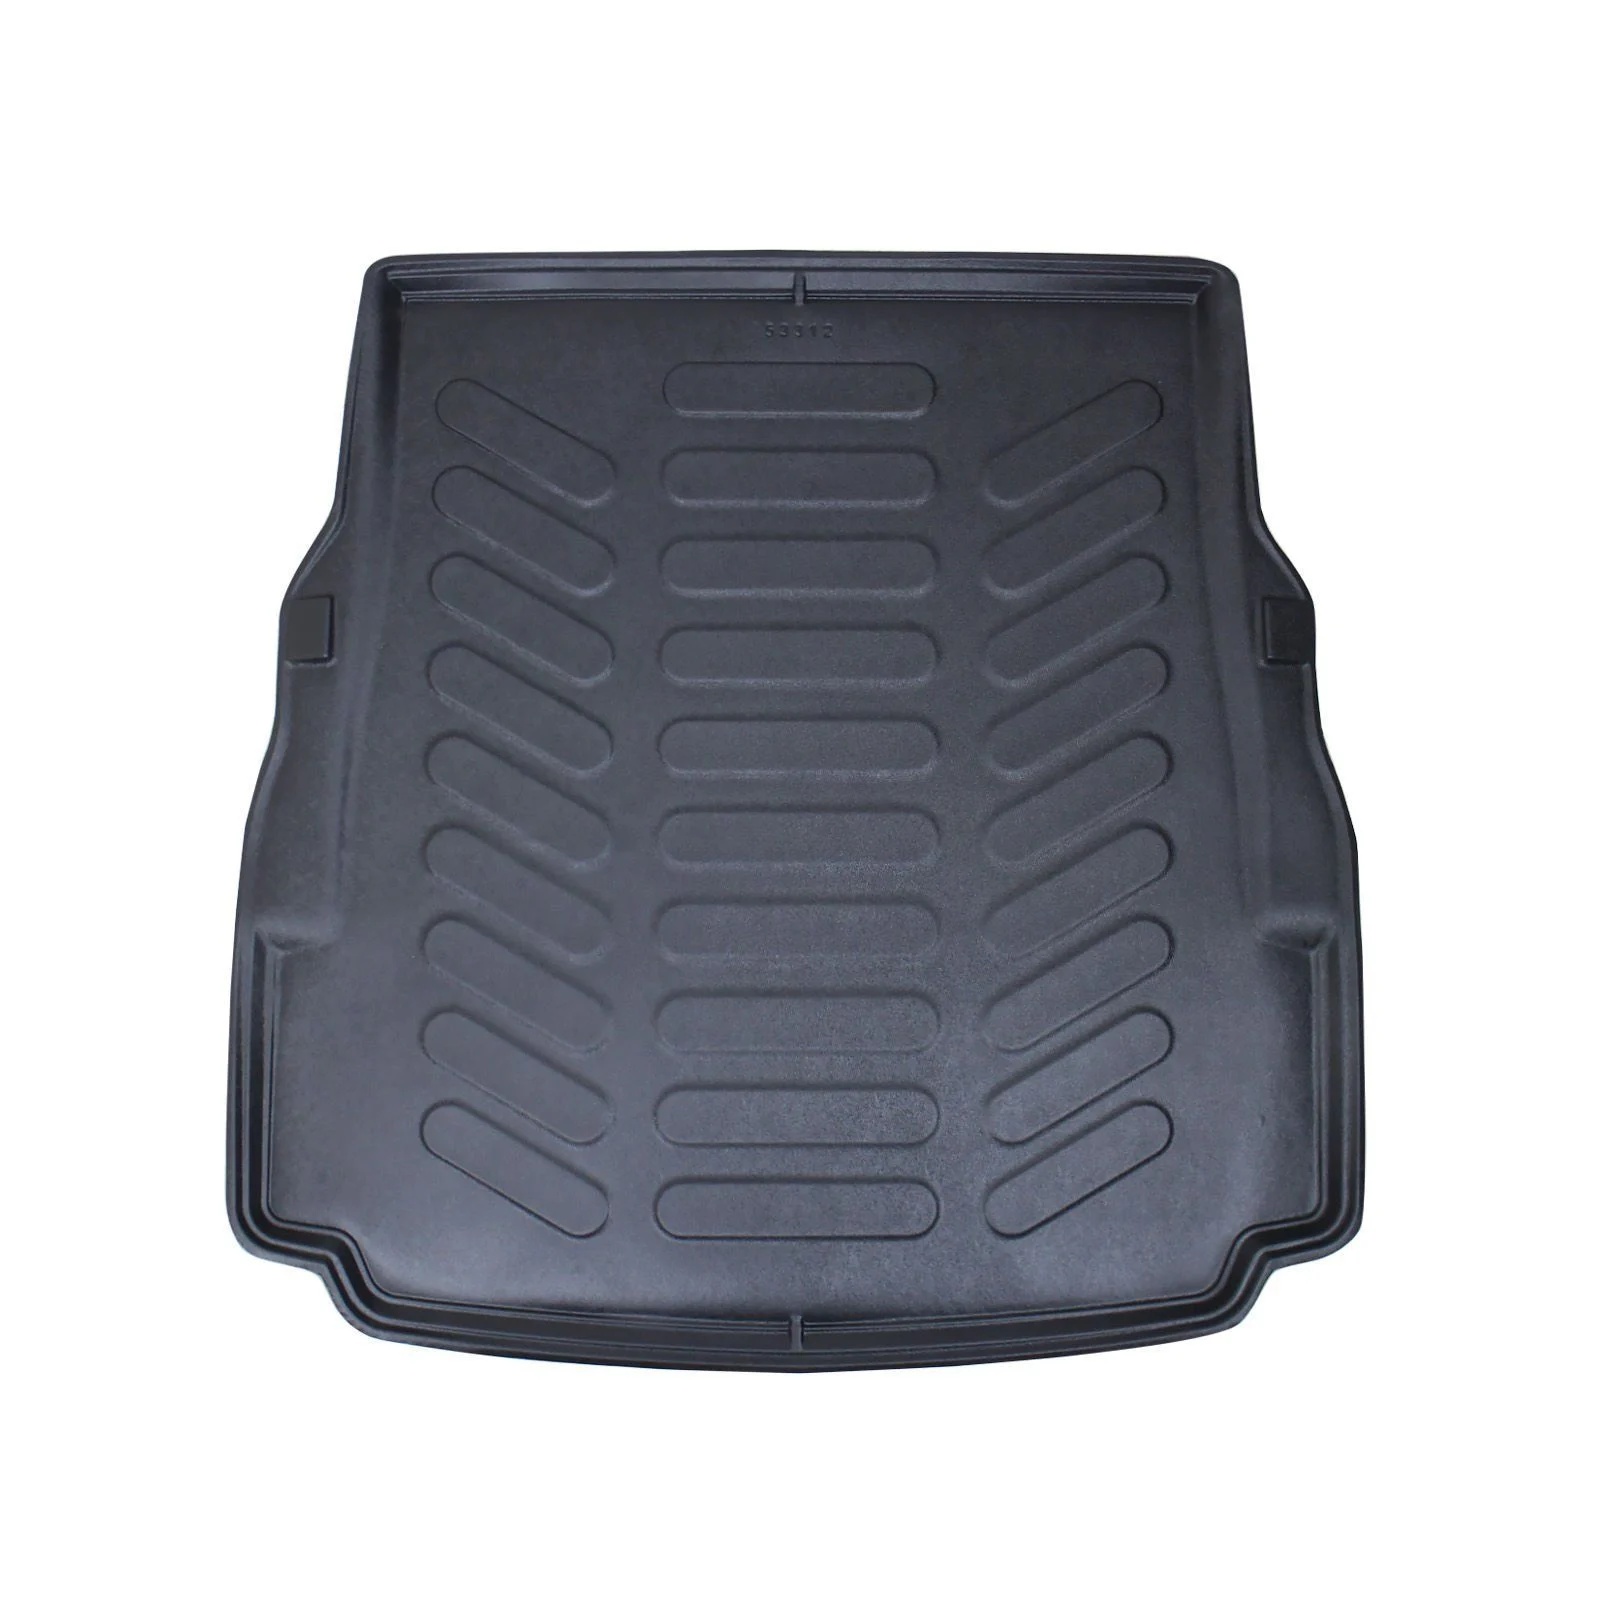
Bmw 5 Serisi E39 1995-2004 Bagaj Havuzu
- Piyasadaki en kaliteli malzemelerdendir. - Ekolojik, doğayla dost , geri dönüştürülebilen malzemeden imal edilmiştir - 50°C den +80°C ye kadar yüksek dayanıklılığa sahip,kendini salmayan kaliteli malzemeden imal edilmiştir. - Plastik içermeyen ham madde ile üretilmektedir - Derinlik: 3 - 5 Cm. (araç modellerine göre farklılık gösterir) - Kalınlık: 1,1-1,7 mm arası - Renk: Siyah. - Miktar: 1 adet - Ölçü: Orijinal Bagaj Ölçüsünde (Bagaj Havuzu, aracınızın bagajı için özel olarak birebir olarak üretilmiştir) - Sağlam gövde yapısı sayesinde güneş ışığına, aşınmalara, sıcaklığa, soğukluğa ve suya dayanıklıdır. - Bagaj Havuzu yan yüzeylerinde bulunan yaklaşık 3 - 5 cm kalınlığından bariyer çıkıntısı sayesinde, bagaj havuzu dışına çıkabilecek su, toz, çamur vb. maddelerin aracınızı kirletmesini engeller. - Aracınızın bagaj kısmının temiz ve düzenli durmasını sağlar. - Soğukta ve sıcakta sertleşme ve kırılma yapmaz. - Montaj gerektirmeyen yumuşak malzemesi sayesinde 10 saniyede bagajınıza yerleştirebilirsiniz - Kaymaz malzemesi sayesinde bagajınıza koyduğunuz eşyaların gezmesini engeller - Pratik ve kolay şekilde yıkanır ve çabuk kurur. - Şık tasarımı ile aracınızın bagajına estetik katar. - Pratik ve kolay şekilde yıkanır, çok hızlı kurur - Maliyeti bagaj halısına göre düşüktür. - Profesyonellik gerektirmeyen, rahat kullanılabilen bir üründür.
Brand: Carpaspas.com
Category: Vehicles & Parts > Vehicle Parts & Accessories > Motor Vehicle Parts > Motor Vehicle Carpet & Upholstery > Trunk Mats